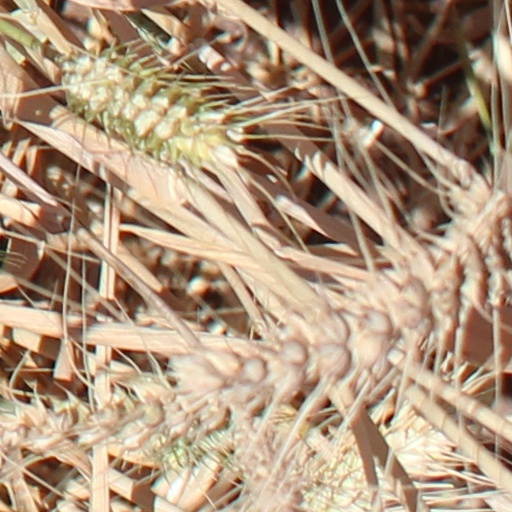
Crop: wheat